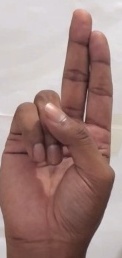
ASL sign: U